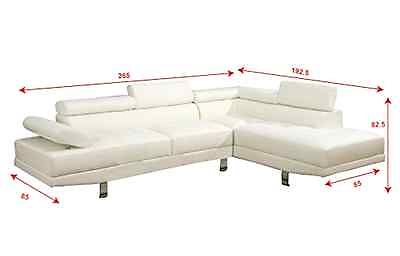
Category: sofa